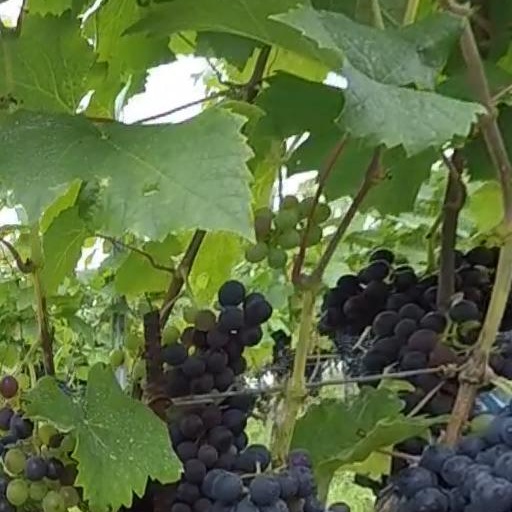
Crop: grape